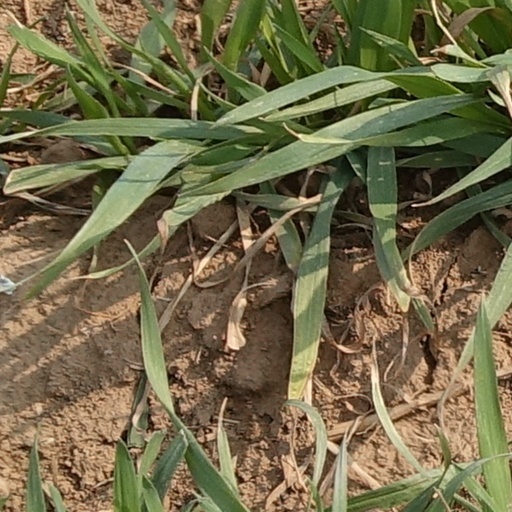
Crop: wheat